Christoph Wilhelm von Koch

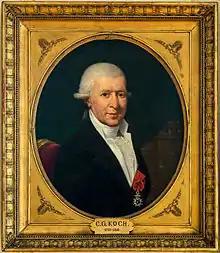
Christoph Wilhelm Koch (Oil painting, presently owned by the diocese of St. Thomas, Strasbourg)

Christoph Wilhelm von Koch (9 May 1737 – 25 October 1813, Strasbourg; from 1777 Edler von Koch) was a Protestant diplomat, politician, librarian and writer from Alsace, who also taught constitutional law and history. His pupils included Johann Wolfgang von Goethe, Maximilian von Montgelas, Klemens von Metternich and Louis-Guillaume Otto.